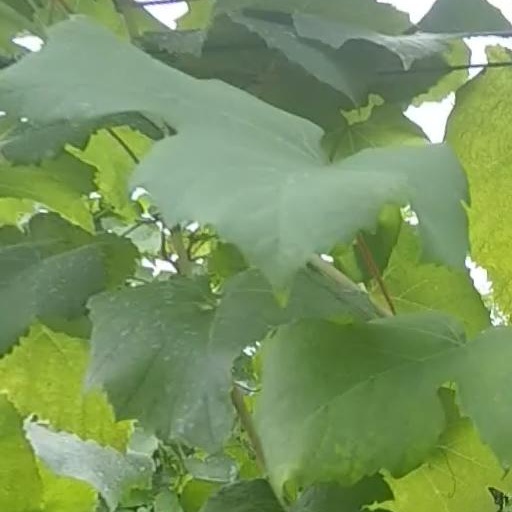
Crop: grape